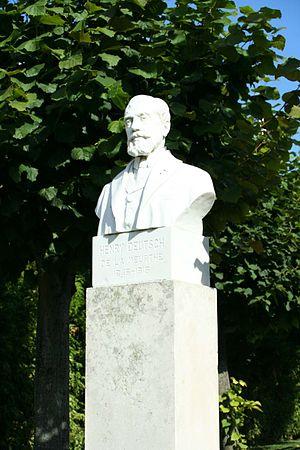
La famille Deutsch, plus connue sous le nom Deutsch de la Meurthe, accompagne l'essor technologique de la fin du XIXᵉ siècle et du début du XXᵉ siècle, notamment dans l'aviation. Les Deutsch de la Meurthe forment une famille célèbre pour sa fortune et son mécénat dans les domaines technique et philanthropique. Ils sont les créateurs en France de l'industrie des huiles minérales.
Salomon Henry Deutsch de la Meurthe, est un industriel et mécène français.